Sigismund III Vasa

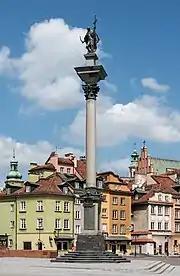
Sigismund's Column (1644) in Warsaw is a reminder of the King's decision to transfer the capital of Poland.

Parishioners gathered around the pale and lifeless King, who collapsed to the ground after the incident. The guards and other attendants, among them Marcin Szyszkowski, were able to revive him and after a medical examination the wounds were found to be non-life-threatening. Chaos erupted when false rumours spread that the King had been murdered as his clothes were stained in blood. Initially, the townsfolk believed that the city was being attacked; the confusion arose when an Italian priest's cry "traditore!" (traitor) was misinterpreted as "Tatar".